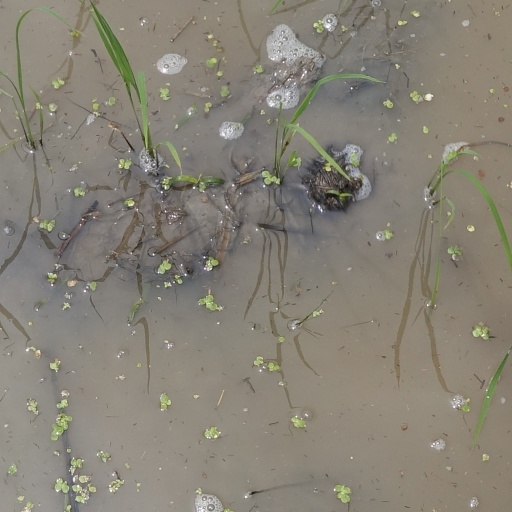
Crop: rice